Fukushima University

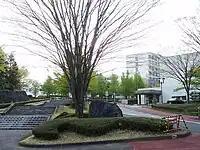
Main entrance

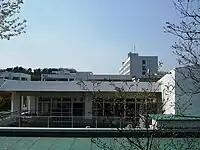
Fukushima University

, abbreviated to , is a national university in Japan. The main campus is located in Kanayagawa, Fukushima City, Fukushima Prefecture.